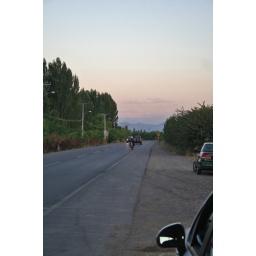
The road out, waiting for a bus to pull over for me.